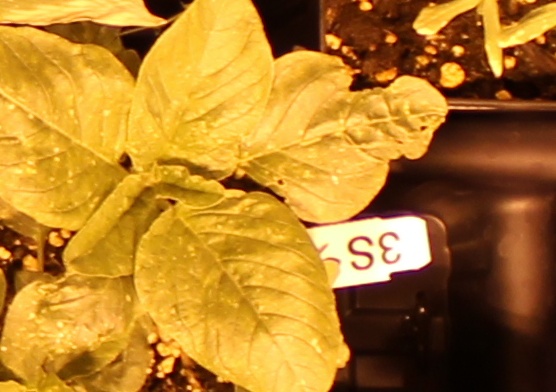
Label: Redroot Pigweed